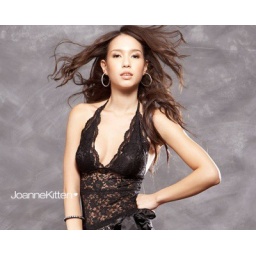
sexy joanne kitten lace top in black design